St Saviour's Dock

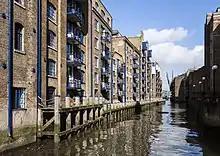
St Saviour's Dock (View North to Thames)

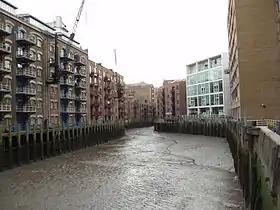
St Saviour's Dock (South to Dock Head)

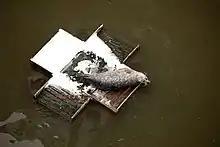
A seal sits on a bird feeding platform in the dock in 2010

St Saviour's Dock is an inlet-style dock in London, England, on the south bank of the River Thames, 420 metres east of Tower Bridge. It forms the eastern end of the Shad Thames embankment that starts at Tower Bridge. The east side of the Dock is Jacob's Island.